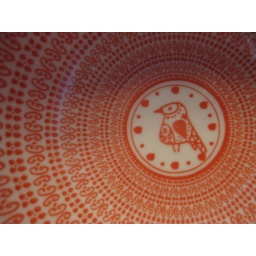
bird in a bowl